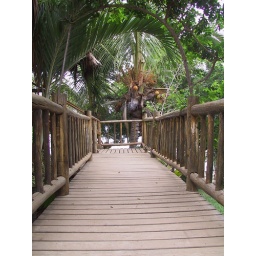
Our house on the beach in Mancora.